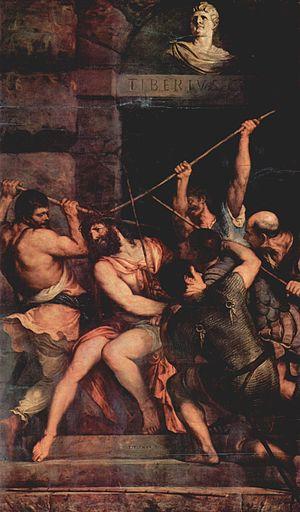
Tibère, né à Rome le 16 novembre 42 av. J.-C. et mort à Misène le 16 mars 37 ap. J.-C., est le deuxième empereur romain de 14 à 37. Il appartient à la dynastie Julio-Claudienne.
1570 est une année commune commençant un dimanche.